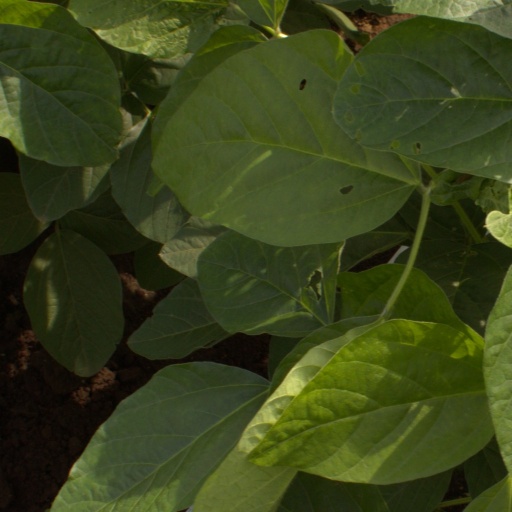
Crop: soybean